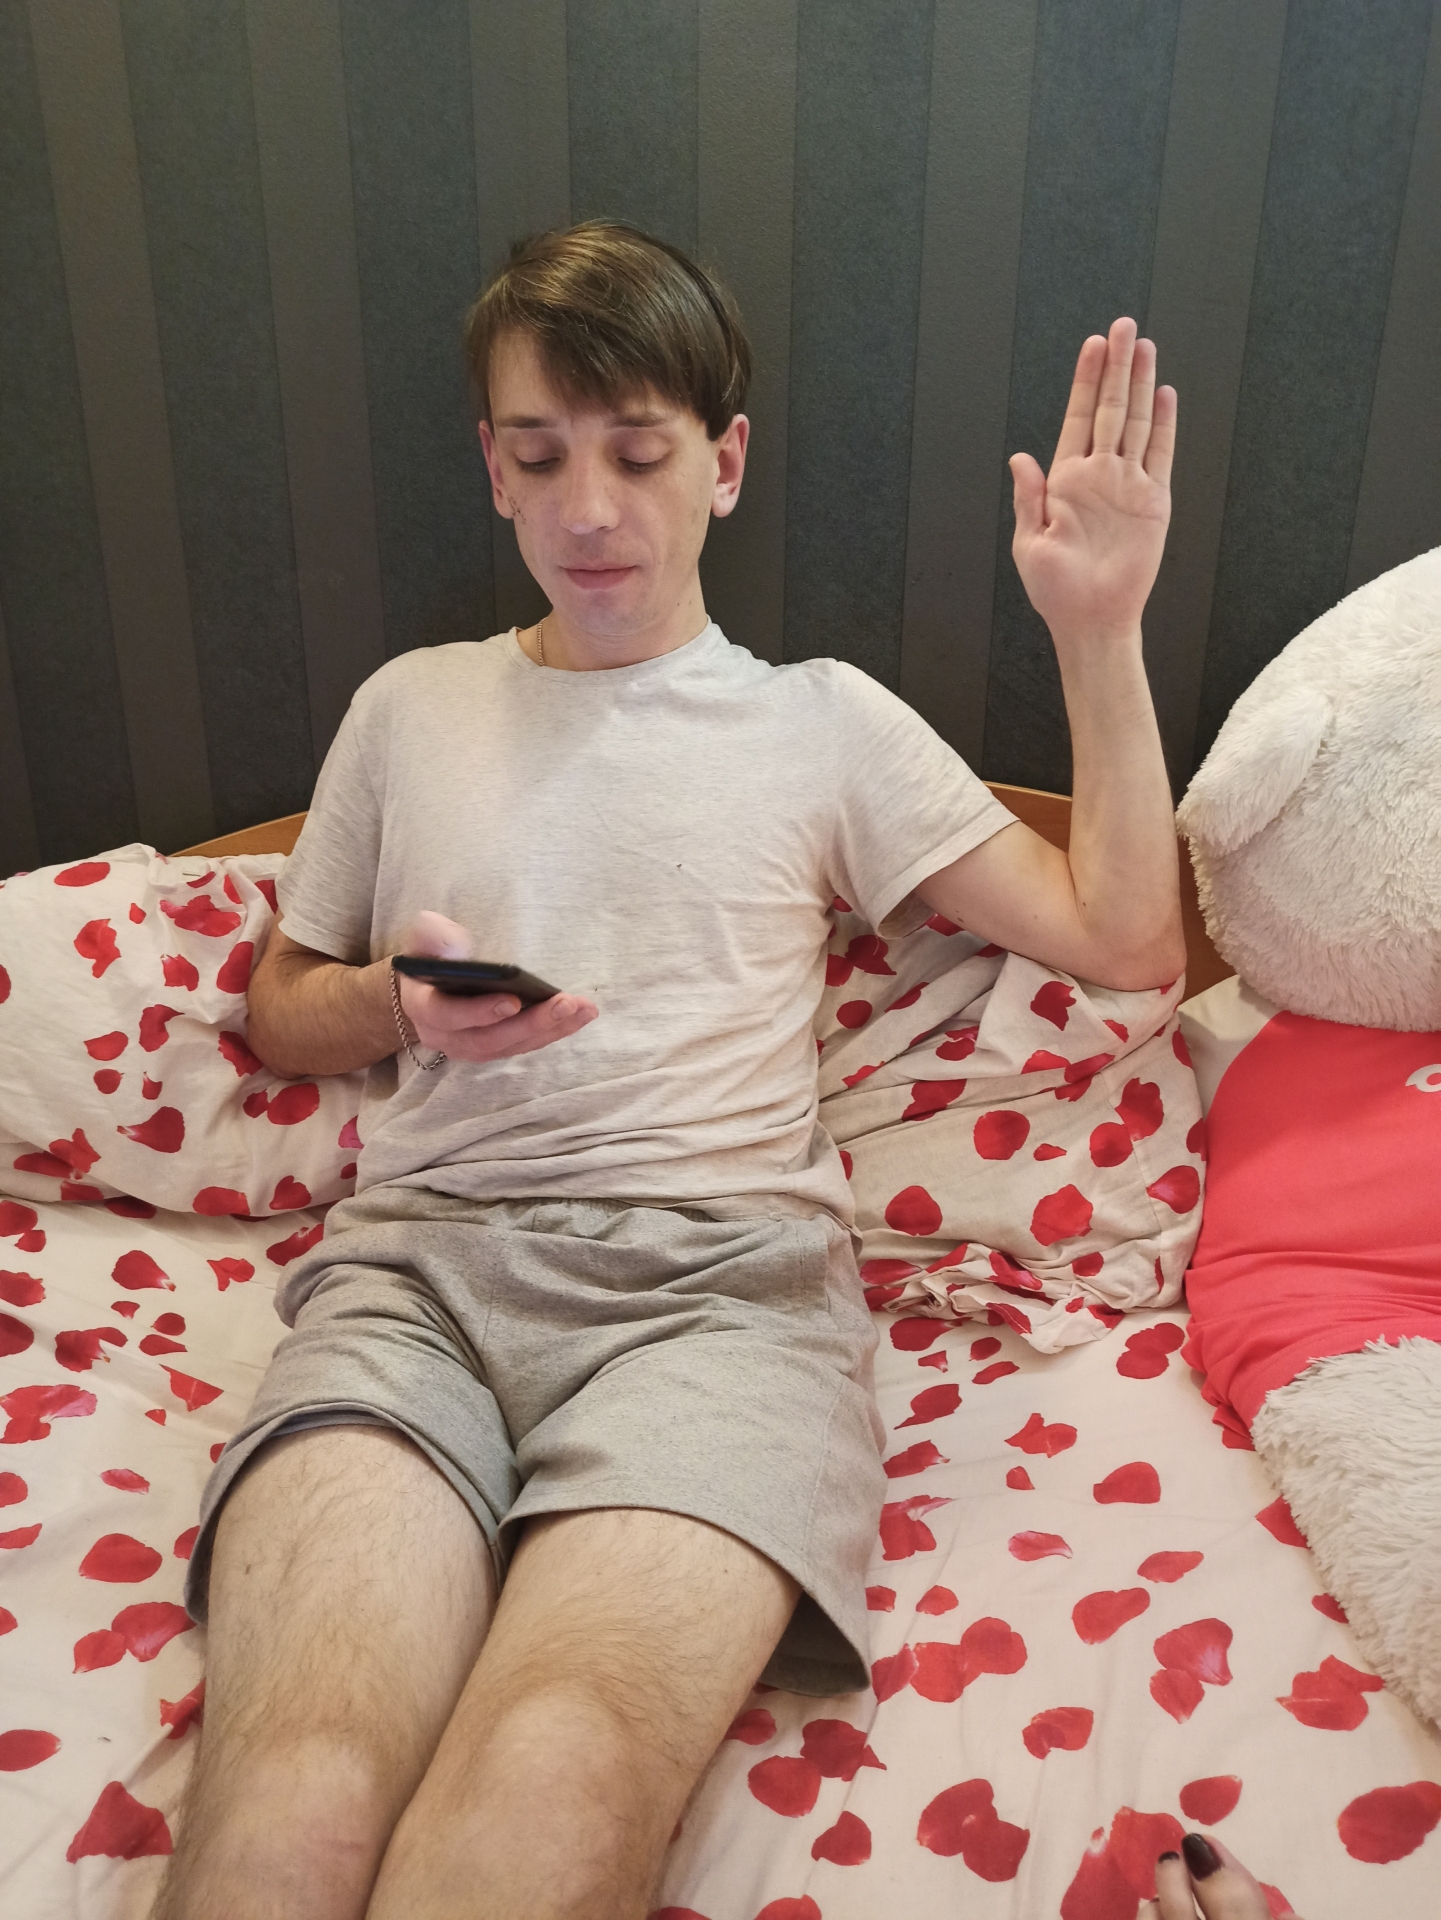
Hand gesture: stop